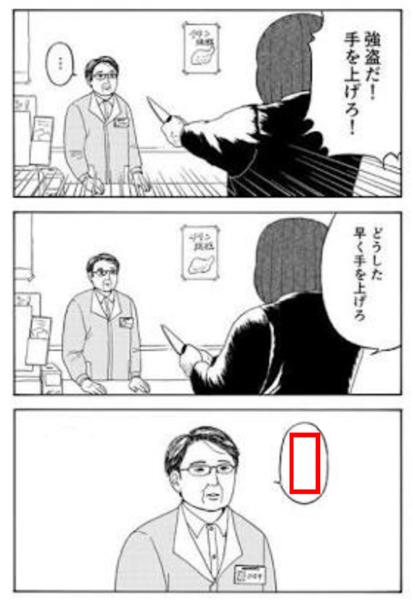
回答: 接着剤が半端じゃないんですよ。